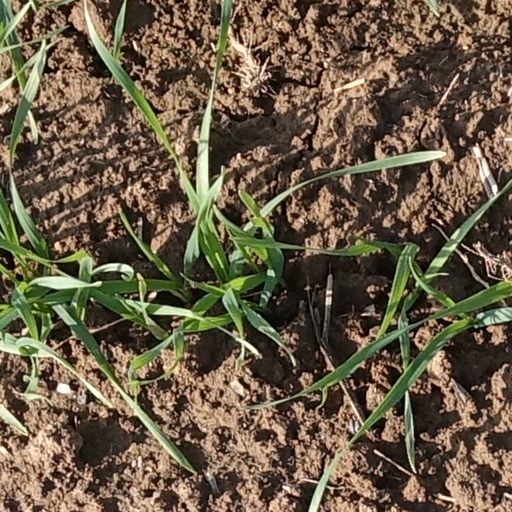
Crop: wheat